Roll, Jordan, Roll

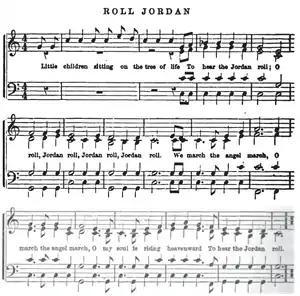
Version of the song included in "Four Years of Fighting" (1866)

"Roll, Jordan, Roll" is constructed as four-bar phrases, with a ten-beat line followed by a six-beat refrain. The first two phrases close with a keynote, and the lyrics are presented with an AABB rhyme scheme. This construction, according to Calt, was reflected in the construction of blues songs in the early 20th century.